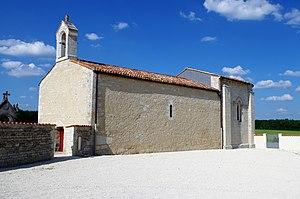
L'église de Vinax après rénovation en 2018.
Les églises de la Charente-Maritime présentent une grande diversité, d'une commune à une autre, et se distinguent par des styles et des périodes de construction différentes. De nombreux édifices témoignent cependant de l'épanouissement, aux XIᵉ et XIIᵉ siècles d'une forme d'art roman spécifique, appelée art roman saintongeais, caractérisée par une simplicité des formes et un décor sculpté, souvent très riche.
Vinax est une commune du Sud-Ouest de la France, située dans le département de la Charente-Maritime.